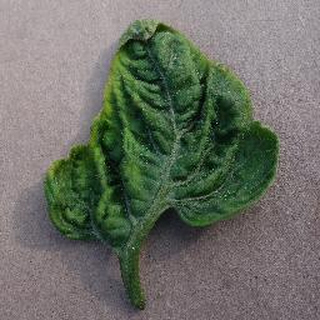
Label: tomato_yellow_leaf_curl_virus